Monteverde

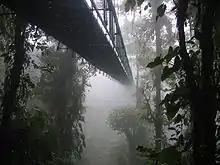
One of the many eco-tourism oriented suspension bridges in the area. (Selvatura Park)

In recent years, the area's rapidly increasing numbers of tourists has brought a sizable influx of Costa Ricans from other towns and cities. Now, an estimated 250,000 tourists visit Monteverde a year. Improved goods and services, including partially paved roads, have arrived in recent years. In 2007, Costa Ricans voted Monteverde one of Costa Rica's Seven Wonders, along with Isla del Coco, Tortuguero, Arenal Volcano, Cerro Chirripó, Rio Celeste and Poás Volcano.